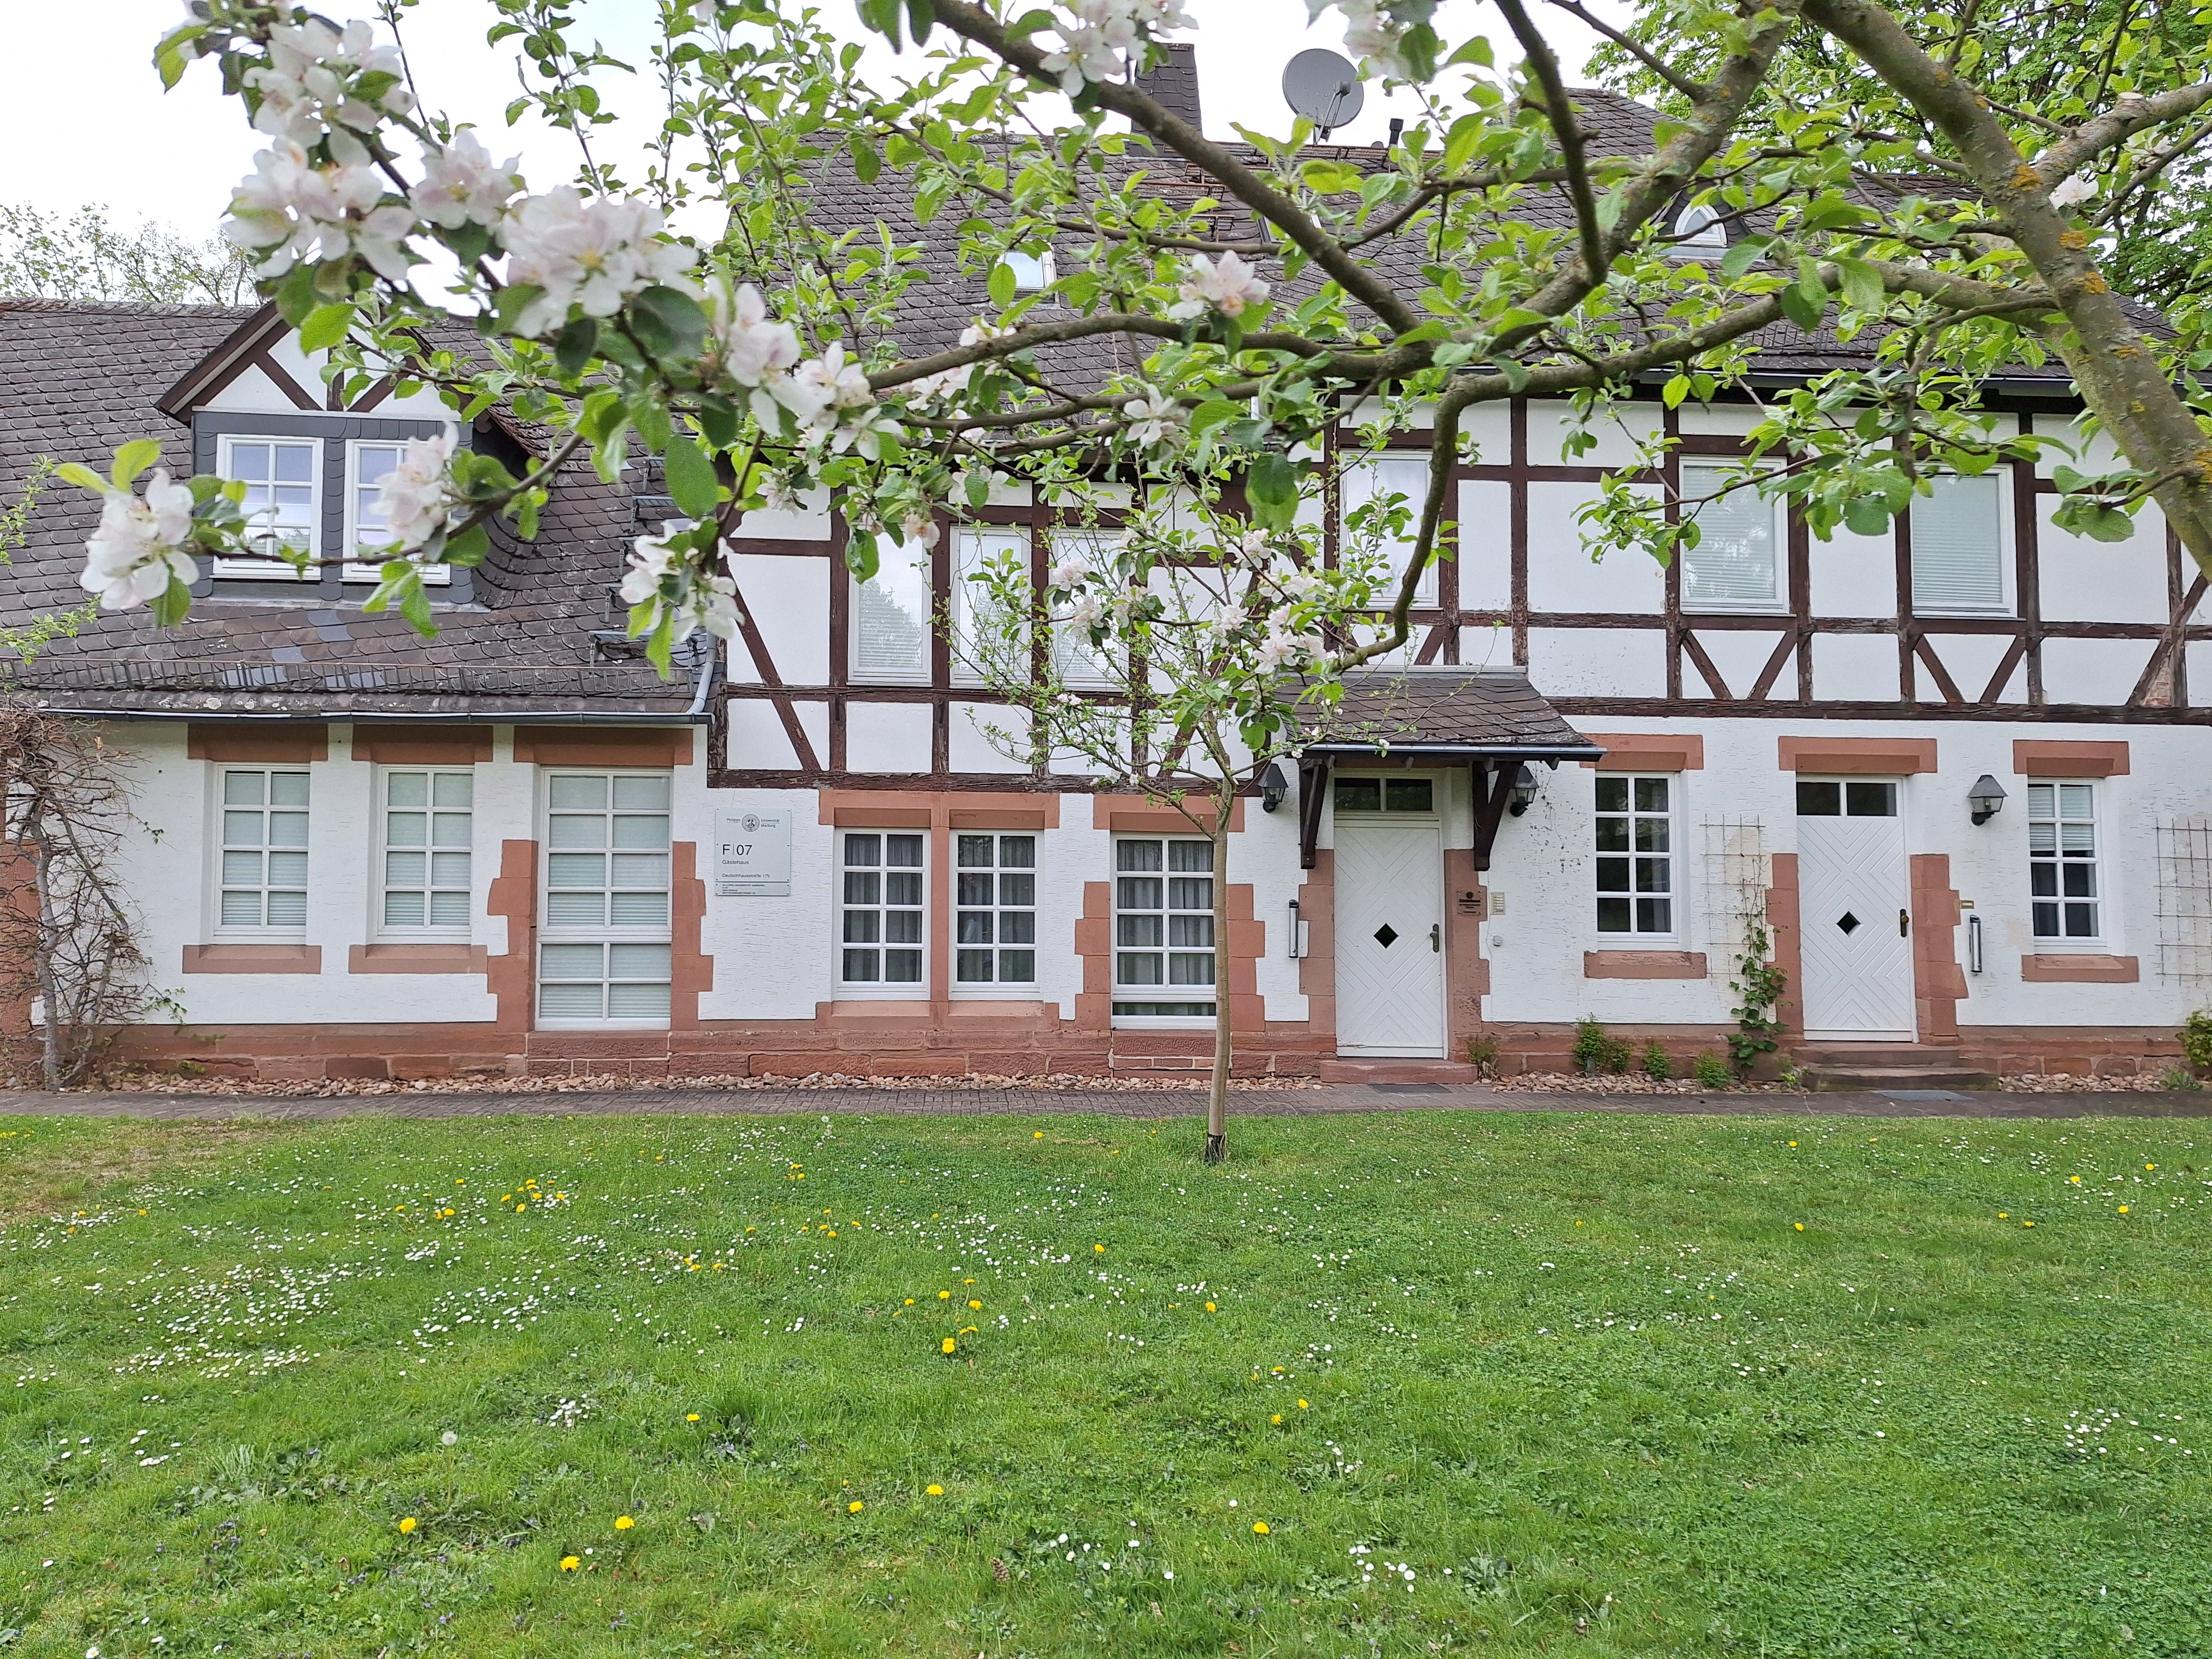
Building: Deutschhausstraße 17B